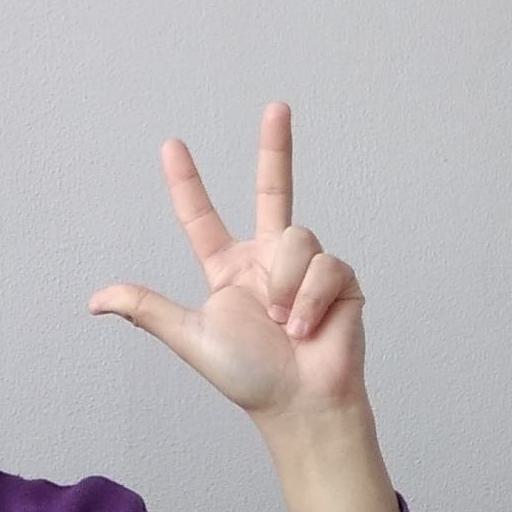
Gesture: three2